Augusta Canal

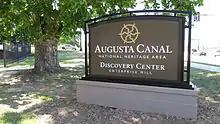
Main sign for Augusta Canal Discovery Center at corner of 15th and Greene Streets, Augusta GA installed in 2014

Enterprise Mill in Augusta is also the site of the "Augusta Canal Discovery Center at Enterprise Mill", (known as the Interpretive Center from 2003-2013.) The interactive museum details how the canal was built and how it works, hydroelectricity, the history of the mills along the canal and the life of mill workers, and the 20th century decline of the mills and the effects on the canal. Boat tours of the Canal start from the Discovery Center.